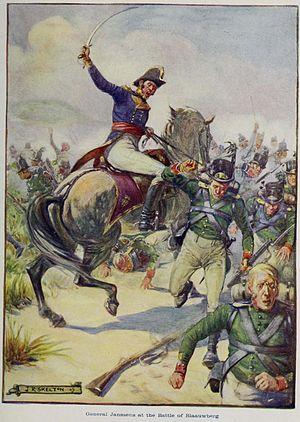
La Bataille de Blaauwberg, ou parfois Bataille du Cap, qui se déroula près de la ville du Cap, alors batave, le 8 janvier 1806, fut un petit engagement engendrant un changement important. C'est à partir de cette date que débuta la domination britannique en Afrique du Sud, qui se concrétisera durant tout le XIXᵉ et le XXᵉ siècles.